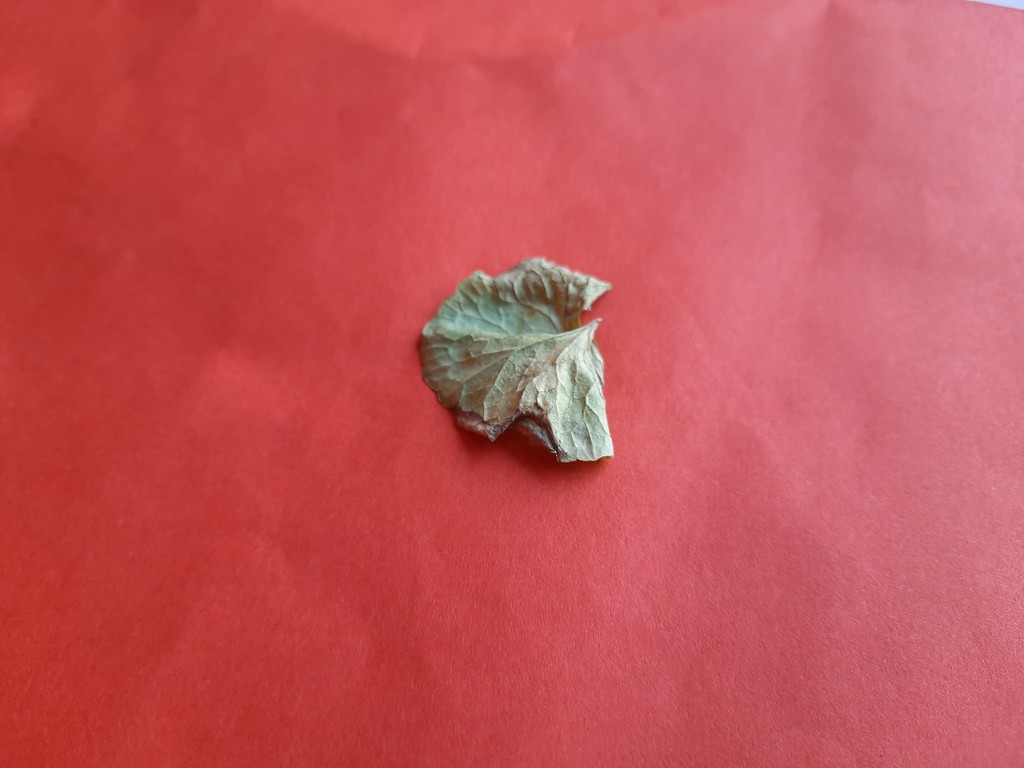
Label: Dried